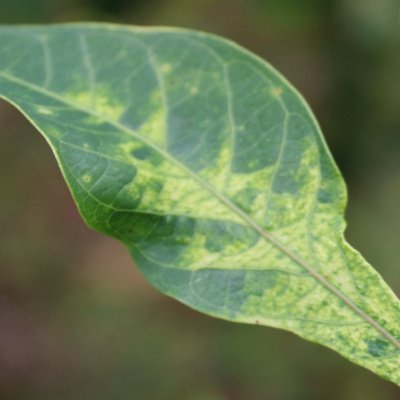
Crop: Cassava
Condition: mosaic